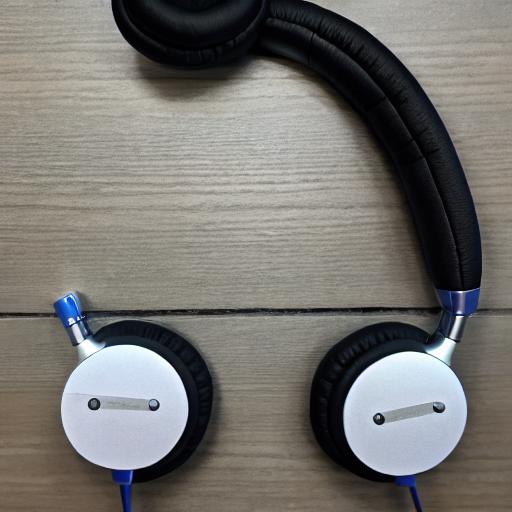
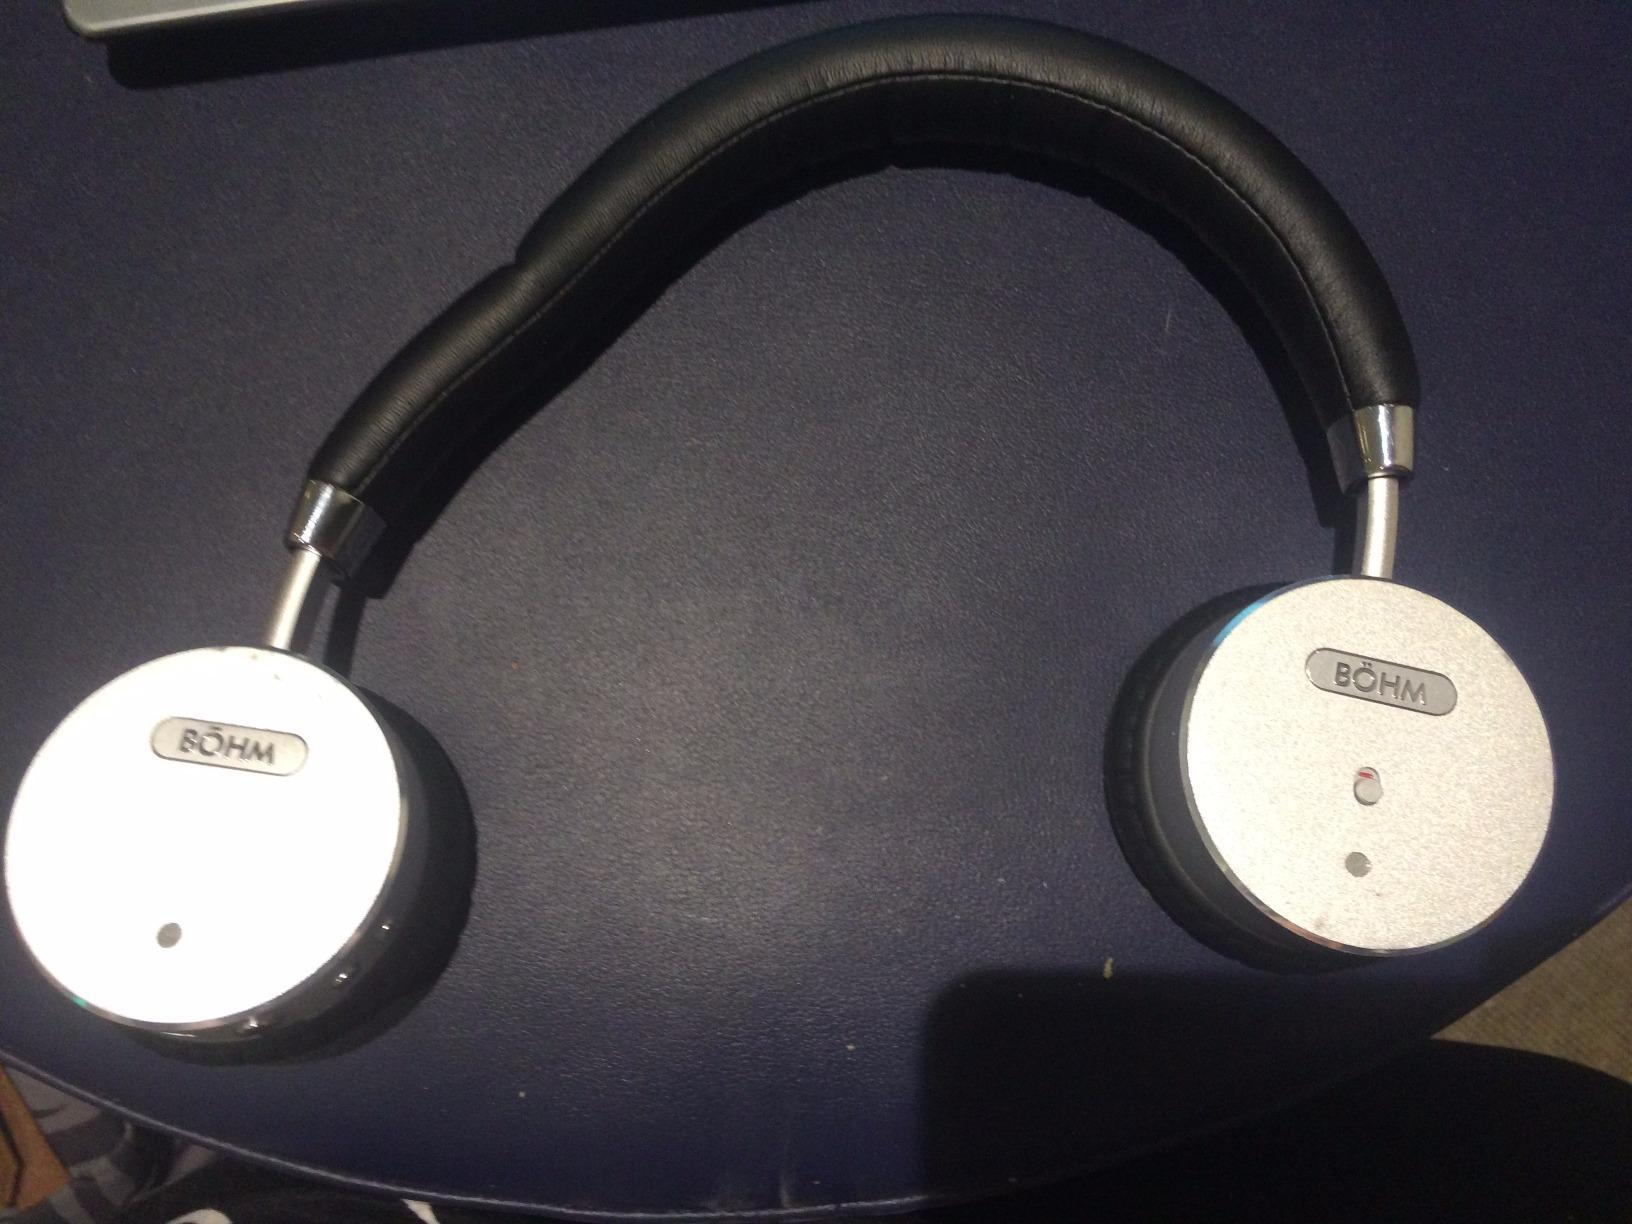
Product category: headphones
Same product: no